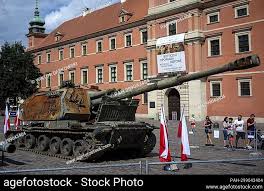
Label: Self Propelled Artillery